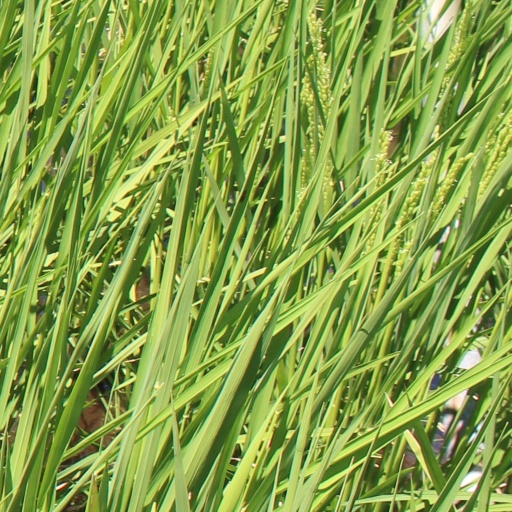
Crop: rice